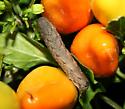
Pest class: cutworms